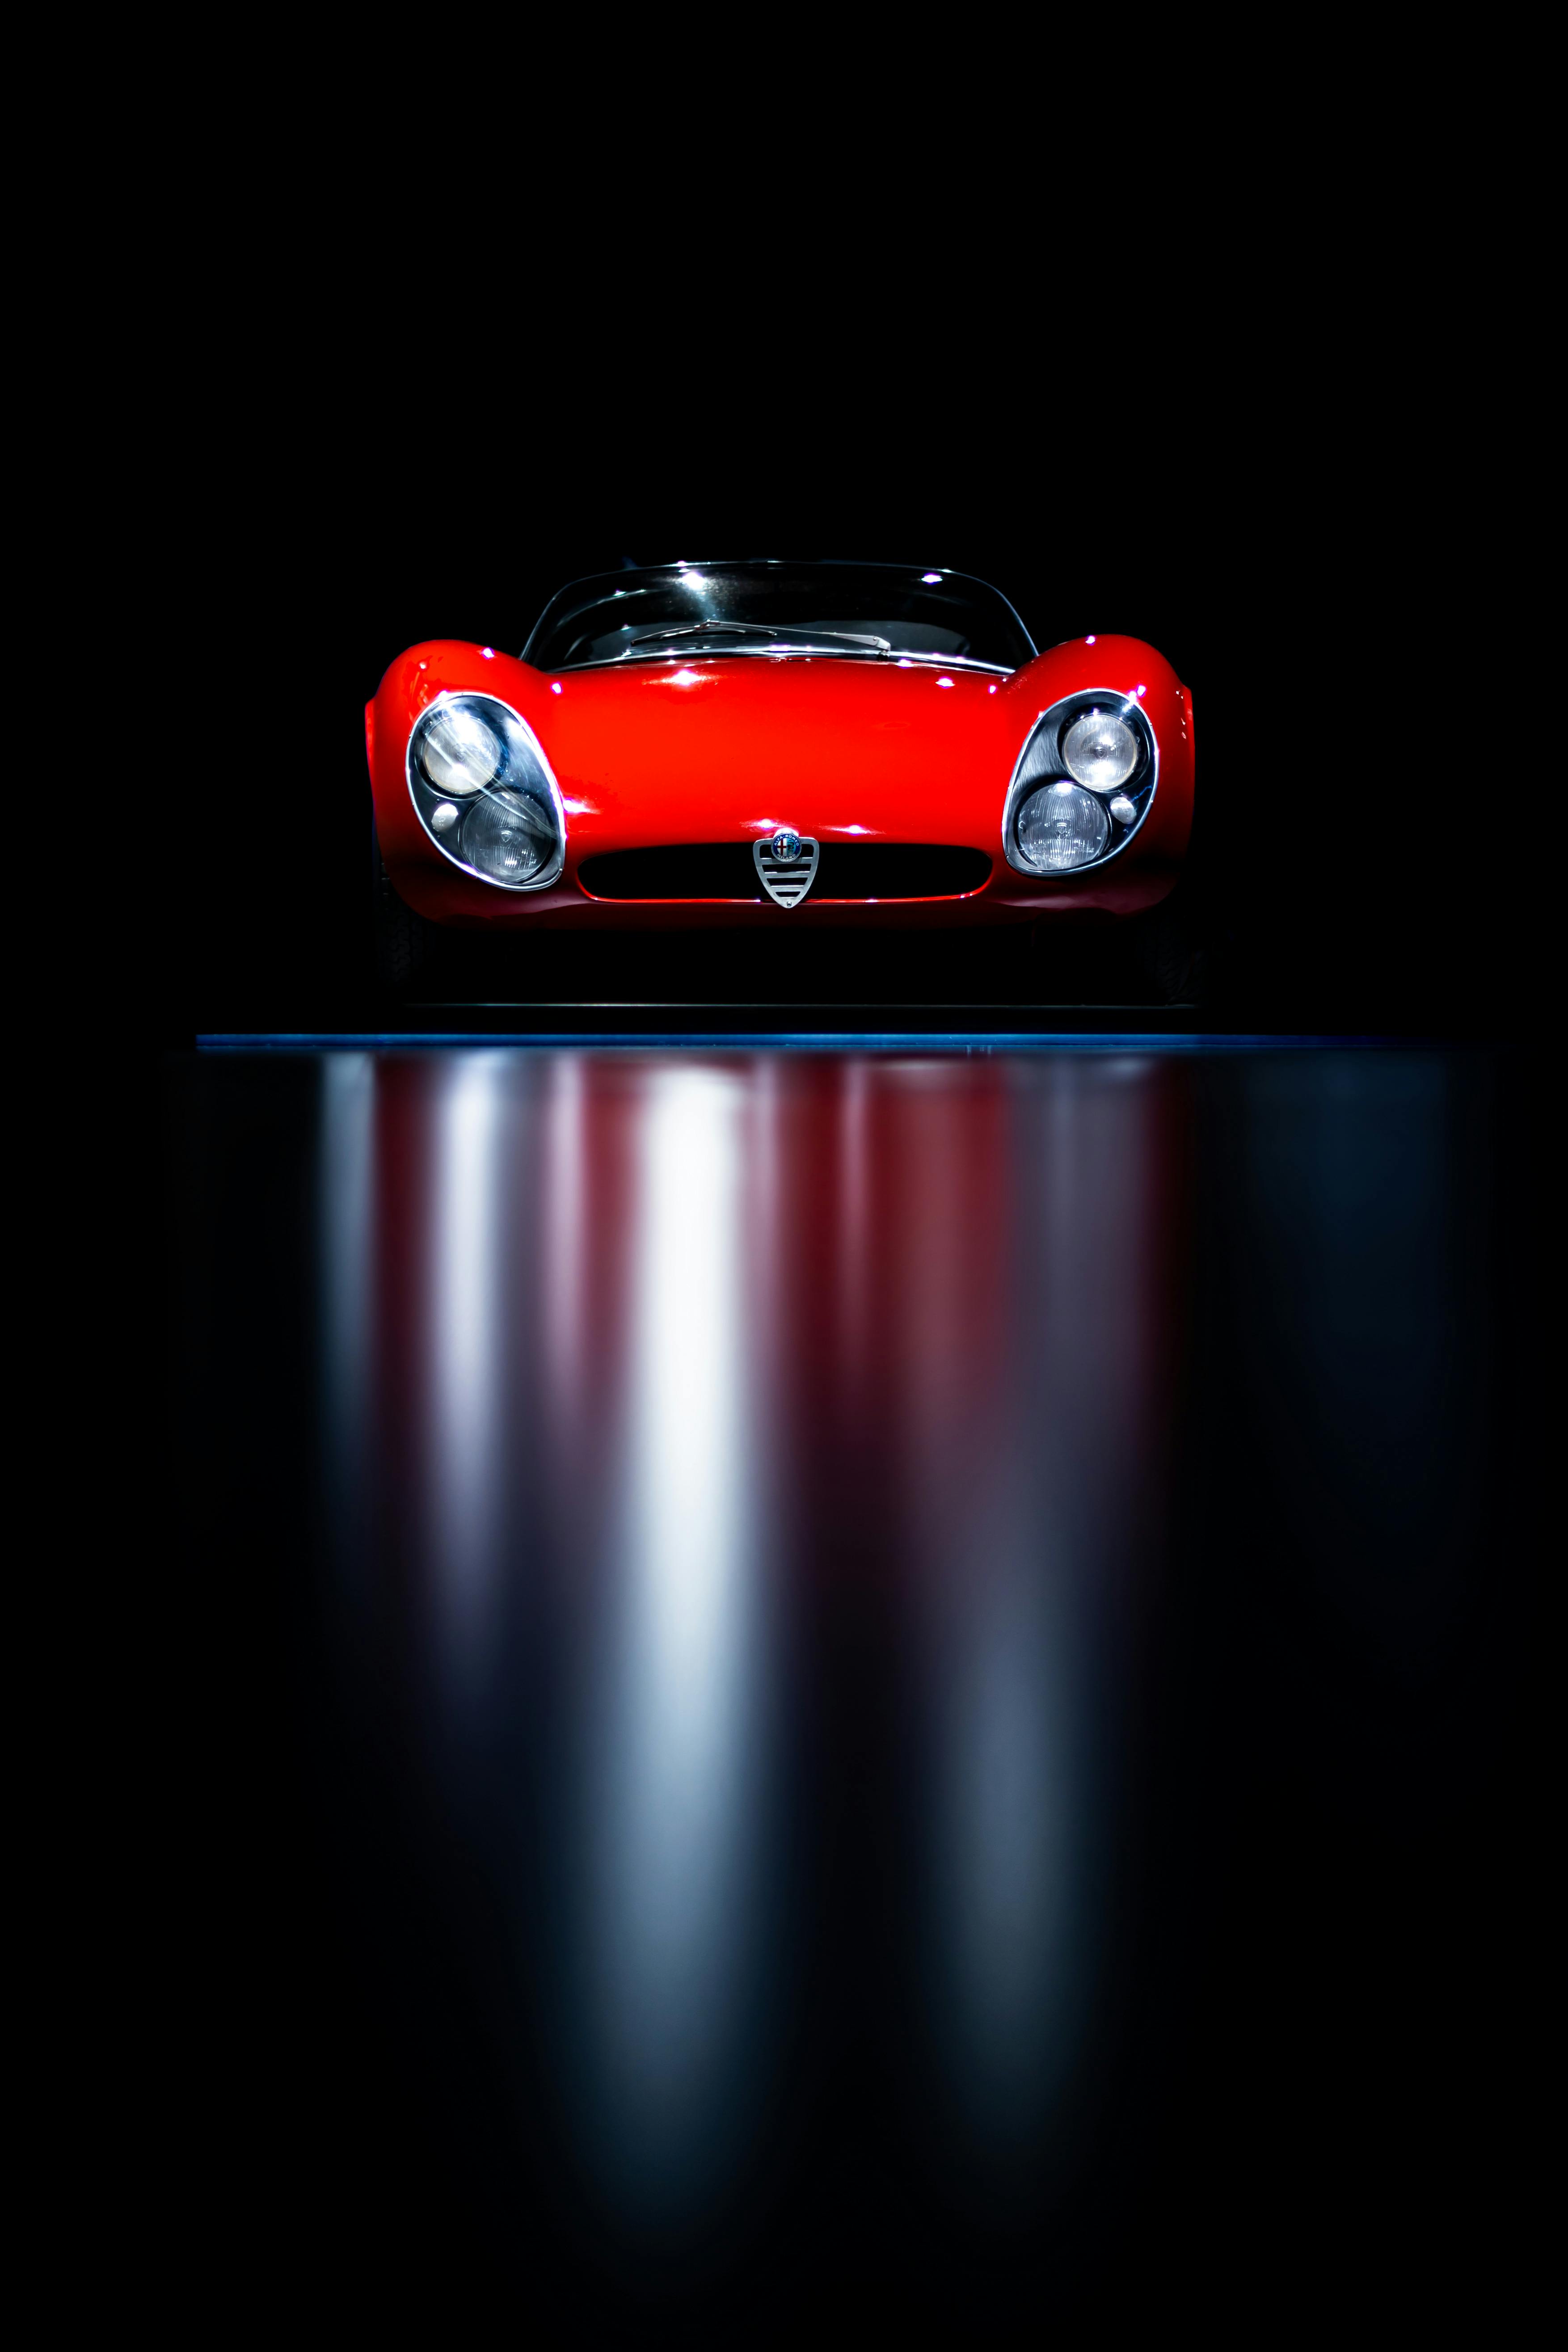
car, vehicle, automotive lighting, automotive design, motor vehicle, hood, automotive exterior, classic car, wheel, sports car, carmine, luxury vehicle, automotive wheel system, personal luxury car, font, electric blue, classic, kit car, race car, darkness, logo, vehicle door, toy, performance car, coupe, Automotive fog light, bumper, city car, antique car